Çamlıca, Üsküdar

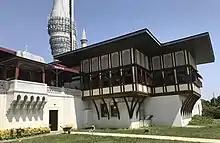
Cihanumma Kiosk on Little Çamlıca Hill with Çamlıca Tower behind it. The stone structure jutting out on the left is a copy of the Iftariye Kiosk in Topkapı Palace, Istanbul.

Çamlıca is a leafy district of Üsküdar on the Asian side of Istanbul. It is famous for two hills—Big Çamlıca ("Büyük Çamlıca" in Turkish, 268m) and Little Çamlıca ("Küçük Çamlıca" in Turkish, 229m)—offering panoramic views across the Sea of Marmara and the Princes' Islands to the European side of Istanbul and Sarayburnu. Historically, these were renowned beauty spots although by the end of the 20th century modern development had detracted from that beauty, not least when a series of radio and television towers were built on the hills.